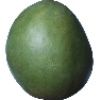
Label: mango